Mario Fafangel

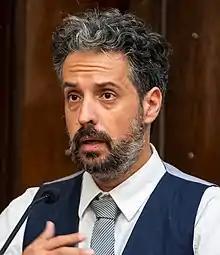

Mario Fafangel Jr. /fa'fændʒel/ is a medical doctor who is Slovenia's head epidemiologist as head of the Communicable Diseases Centre at the National Institute of Public Health (NIJZ). He earned an M.D. from the University of Trieste in 2007. He resigned from Janez Janša's government's COVID-19 advisory group as chief epidemiologist because his evidence-based proposals were not listened to by political members of the group.